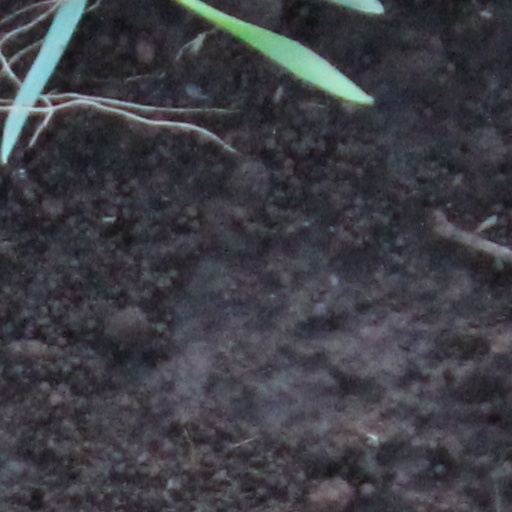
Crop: wheat